History of equity and trusts

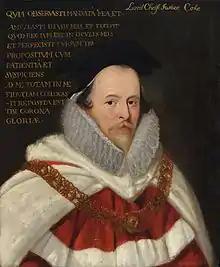
Sir Edward Coke, Chief Justice of the King's Bench (1613–16)

The Tudor period saw a change in nomenclature such that the justice being administered by the Chancellor began to be known as 'Equity'. Around this time the jurisdiction also came under increased scrutiny due to a perception that deciding cases according to the conscience of one man was arbitrary and contrary to the Common Law. These concerns reached their zenith during the Chancellorship of Cardinal Wolseley (1515–29). While his successor as Chancellor, Thomas More, did much to close the growing enmity between the Chancellor and the Common Law judges, by the mid-1550s the practice of Court of Chancery had become both too distinct from the law and too embedded to disappear or merge with the Common Law.